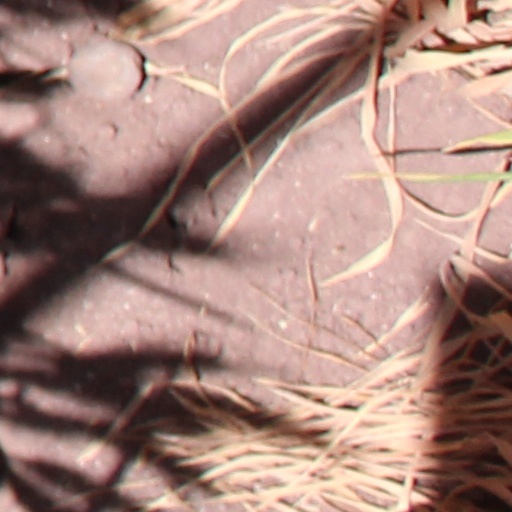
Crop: wheat